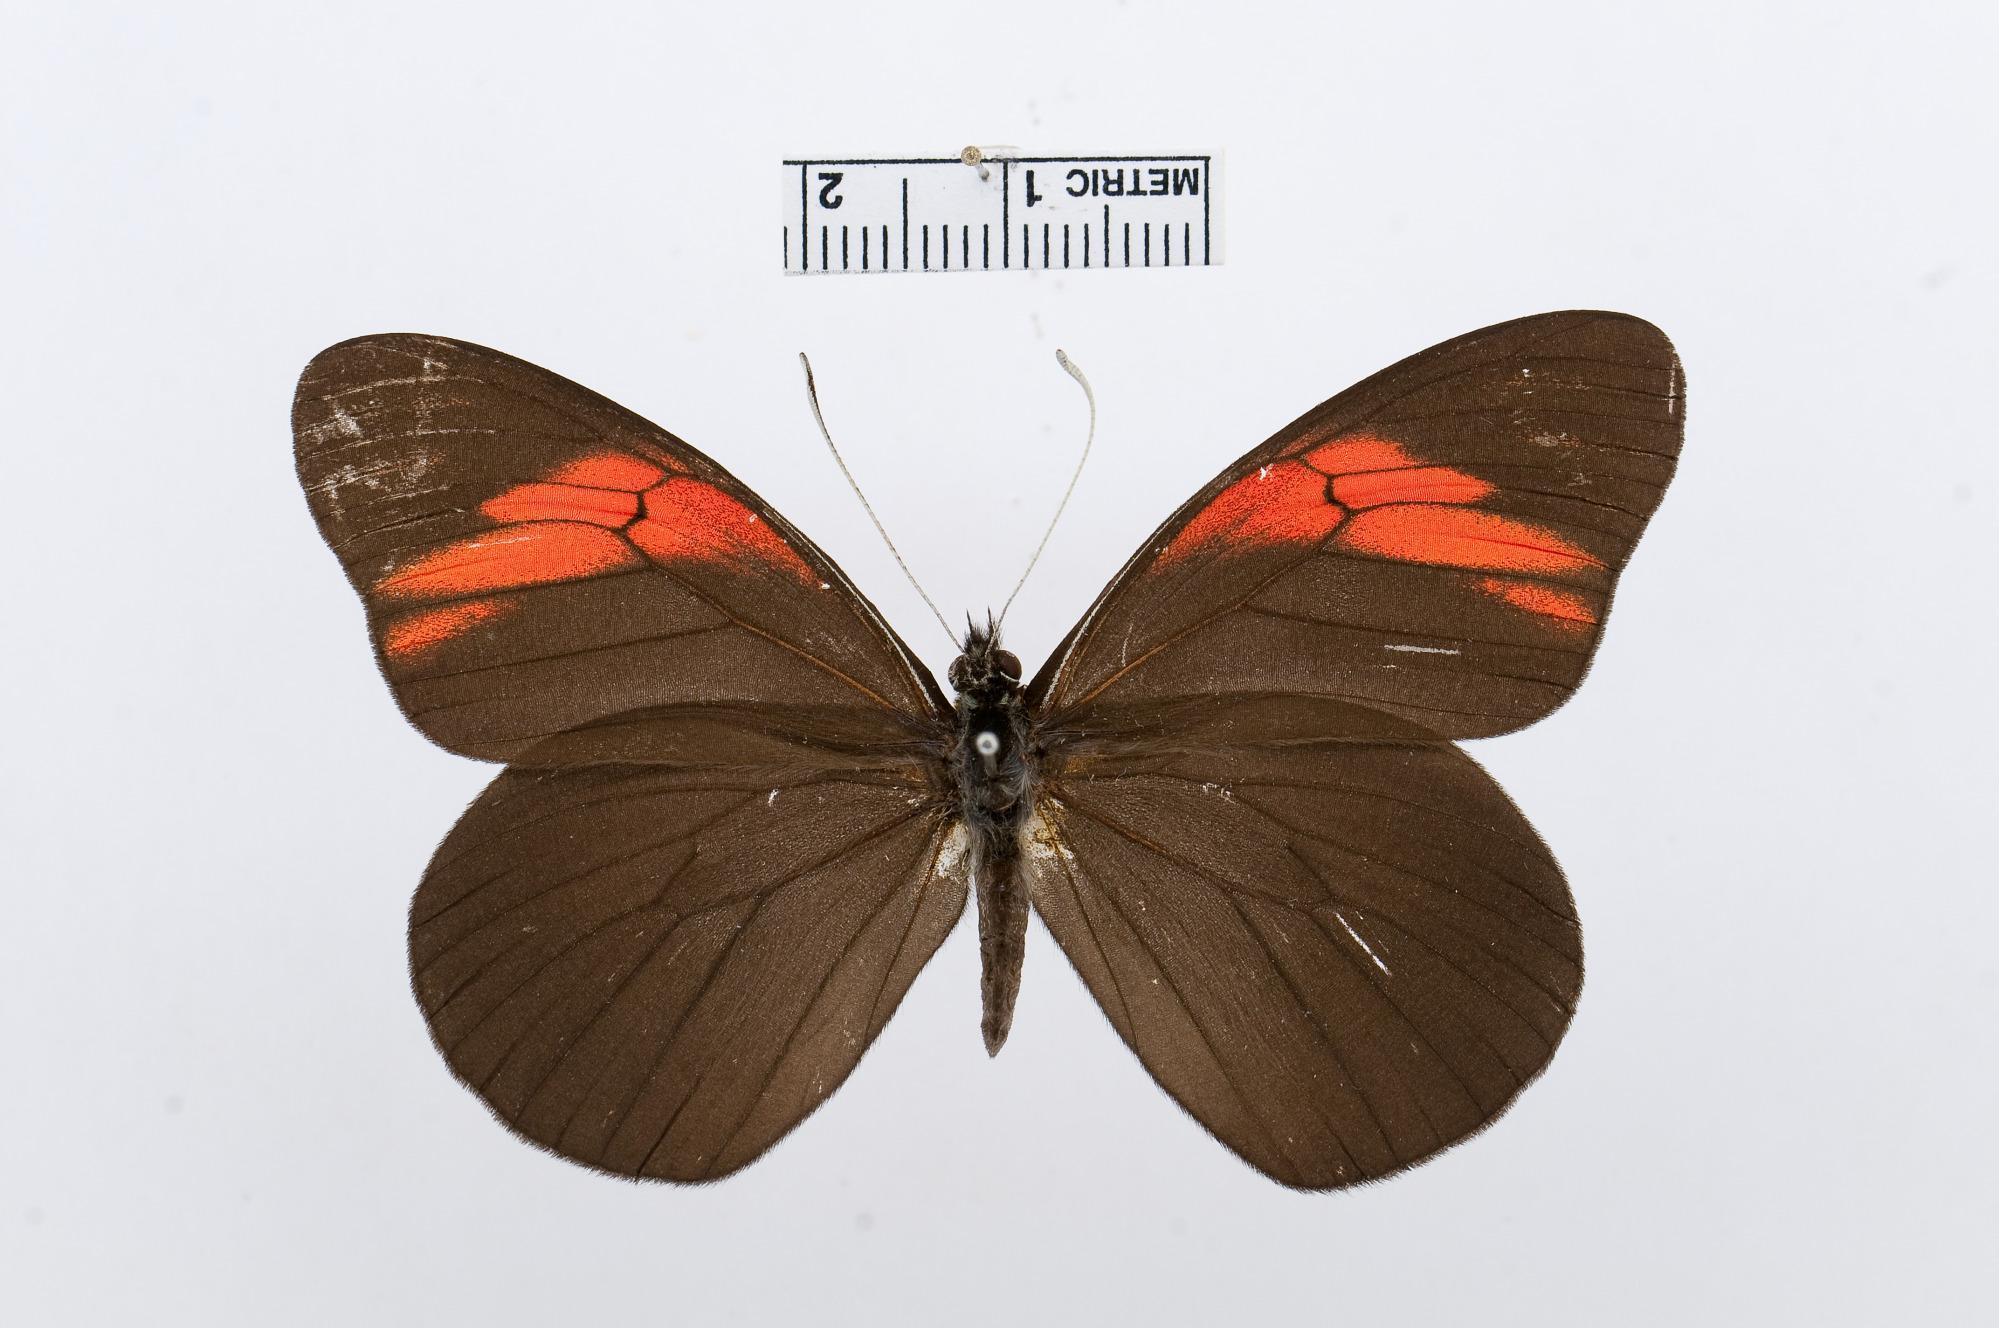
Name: Pereute charops
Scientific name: Pereute charops
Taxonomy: Animalia, Arthropoda, Hexapoda, Insecta, Lepidoptera, Pieridae, Pierinae